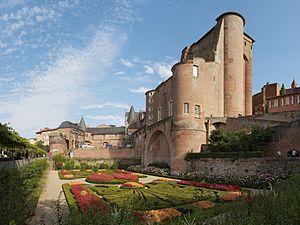
Albi Palais de la Berbie PA00095480 This building is classé au titre des Monuments Historiques. It is indexed in the Base Mérimée, a database of architectural heritage maintained by the French Ministry of Culture,
Le palais de la Berbie est un ancien palais épiscopal situé à Albi, dans le sud-ouest de la France.
La cité épiscopale d'Albi est un ensemble architectural essentiellement médiéval situé dans la ville d'Albi, en France. Sa construction est marquée par la brique rouge de terre cuite.